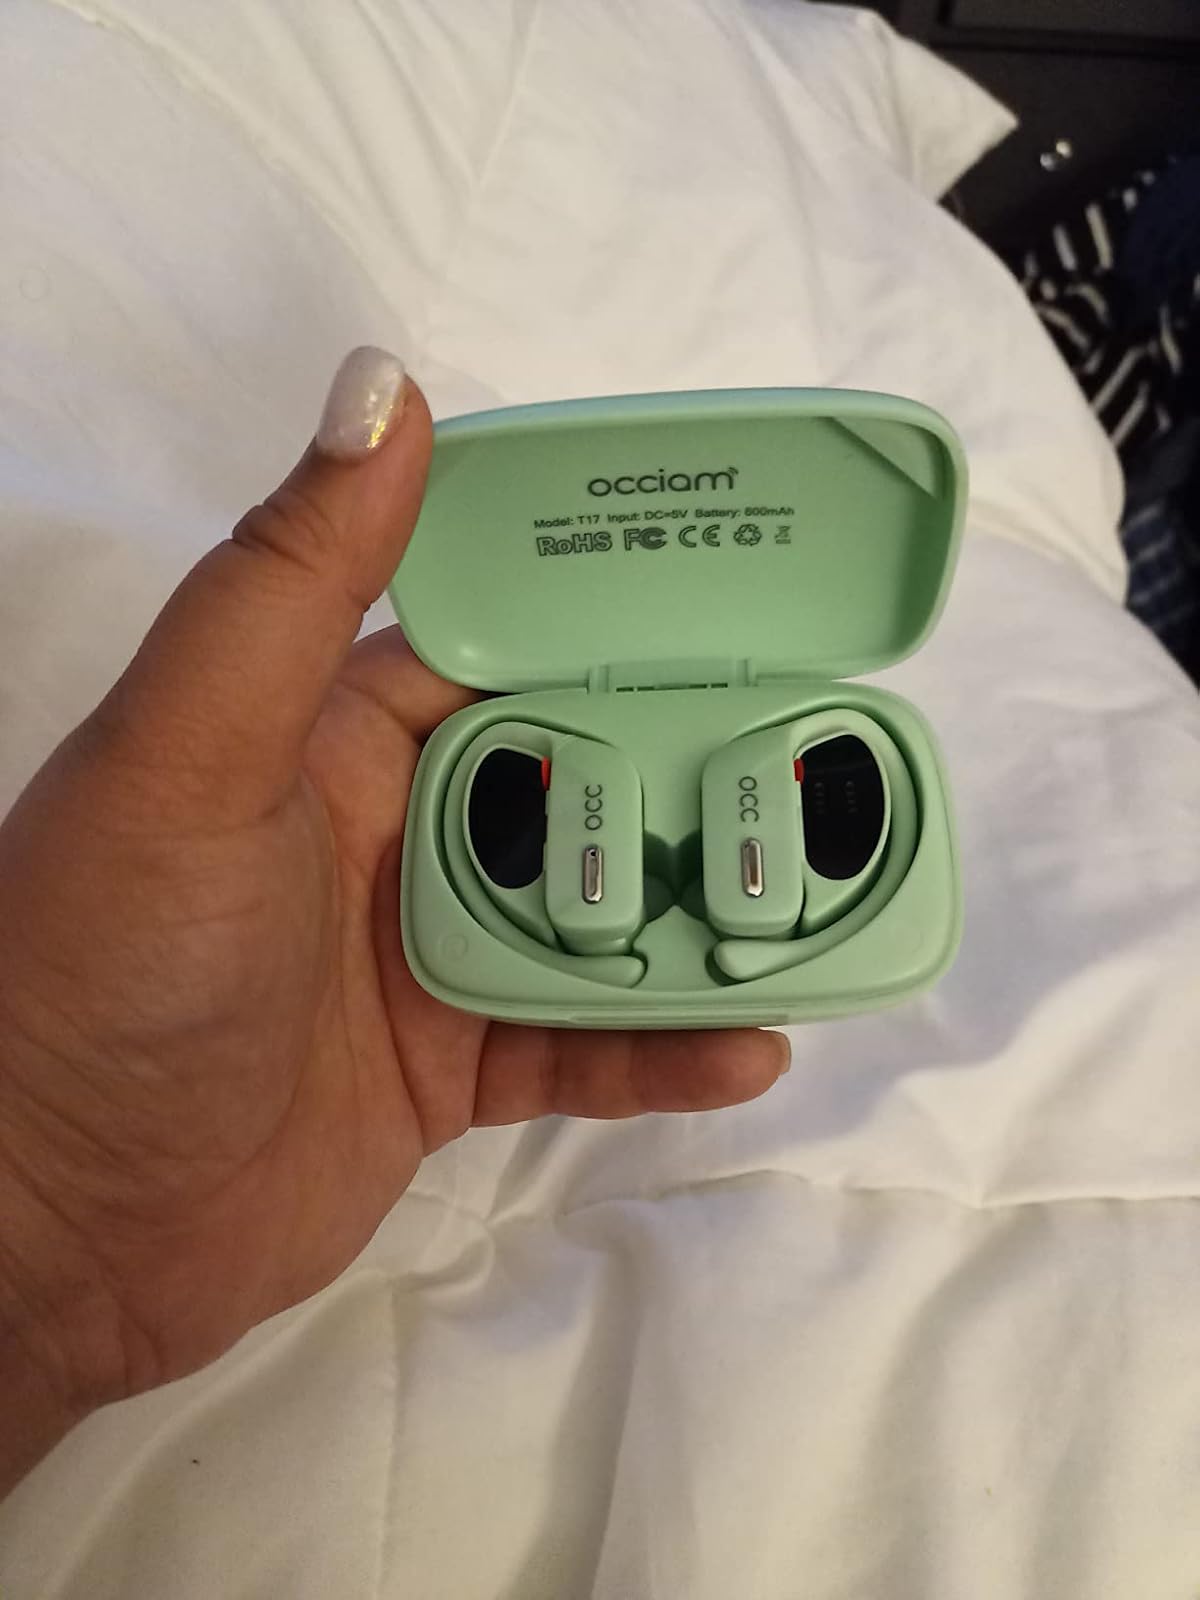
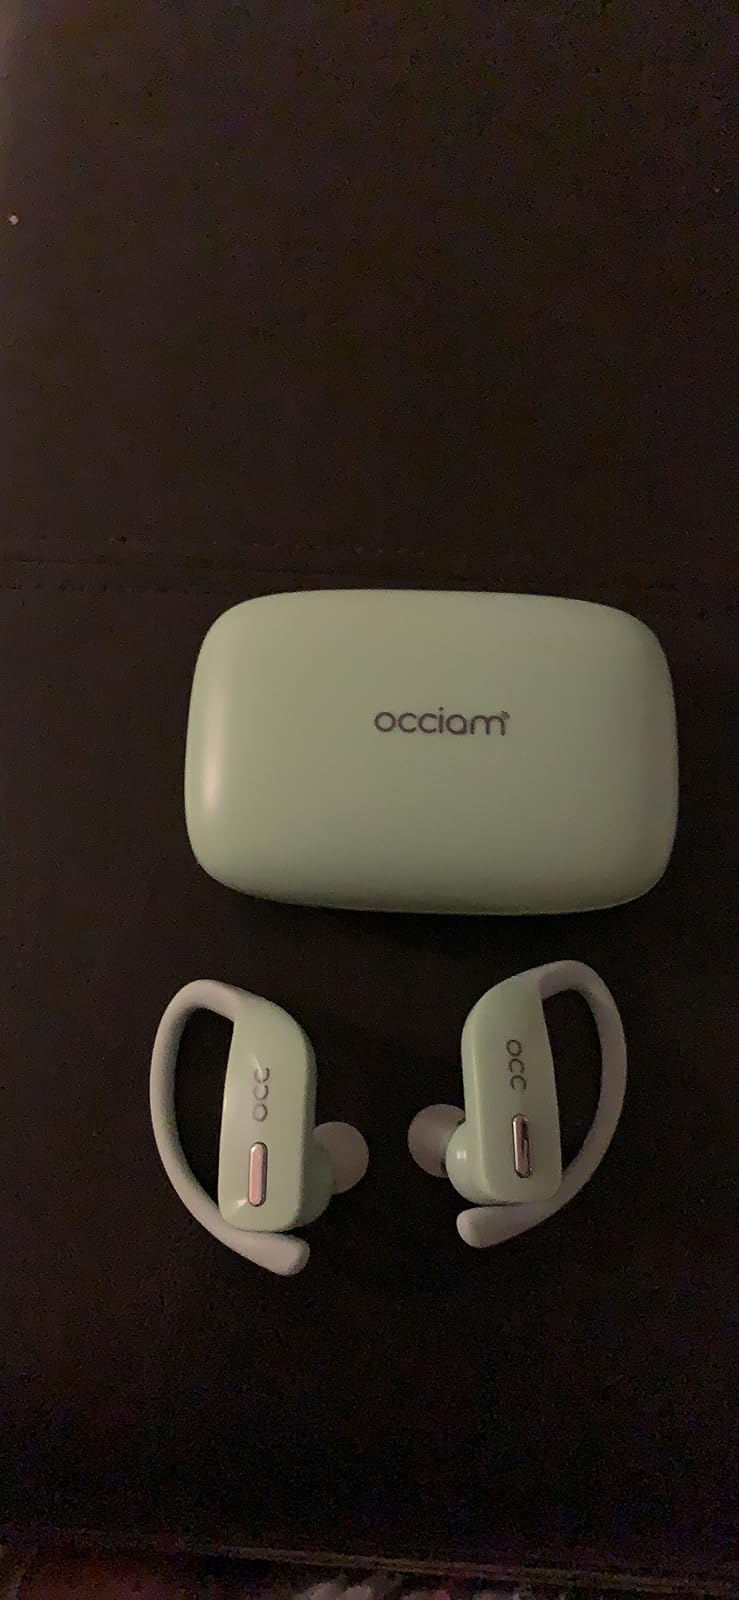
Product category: earbuds
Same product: yes